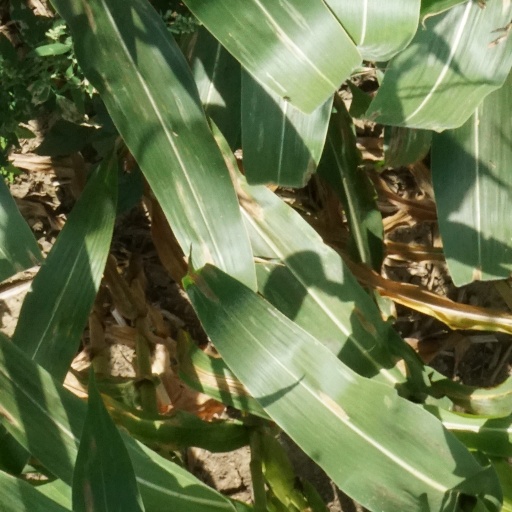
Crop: maize; corn